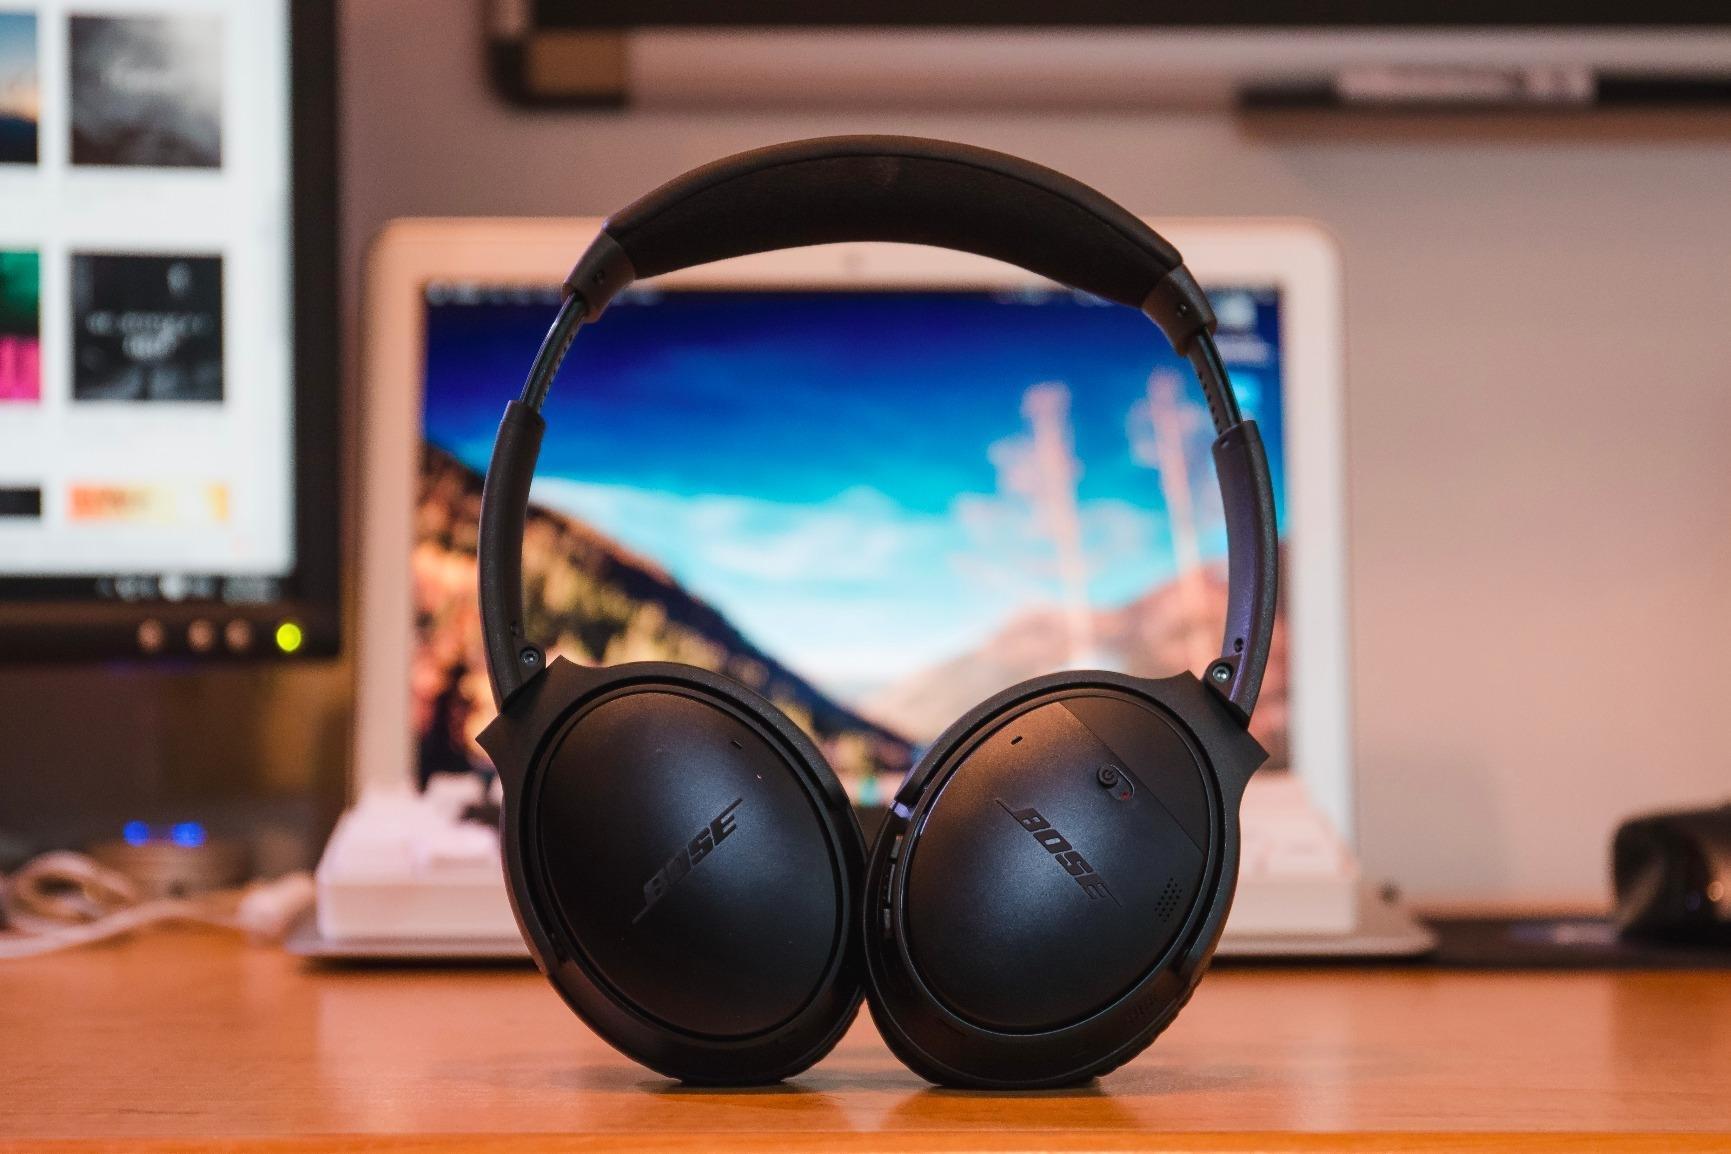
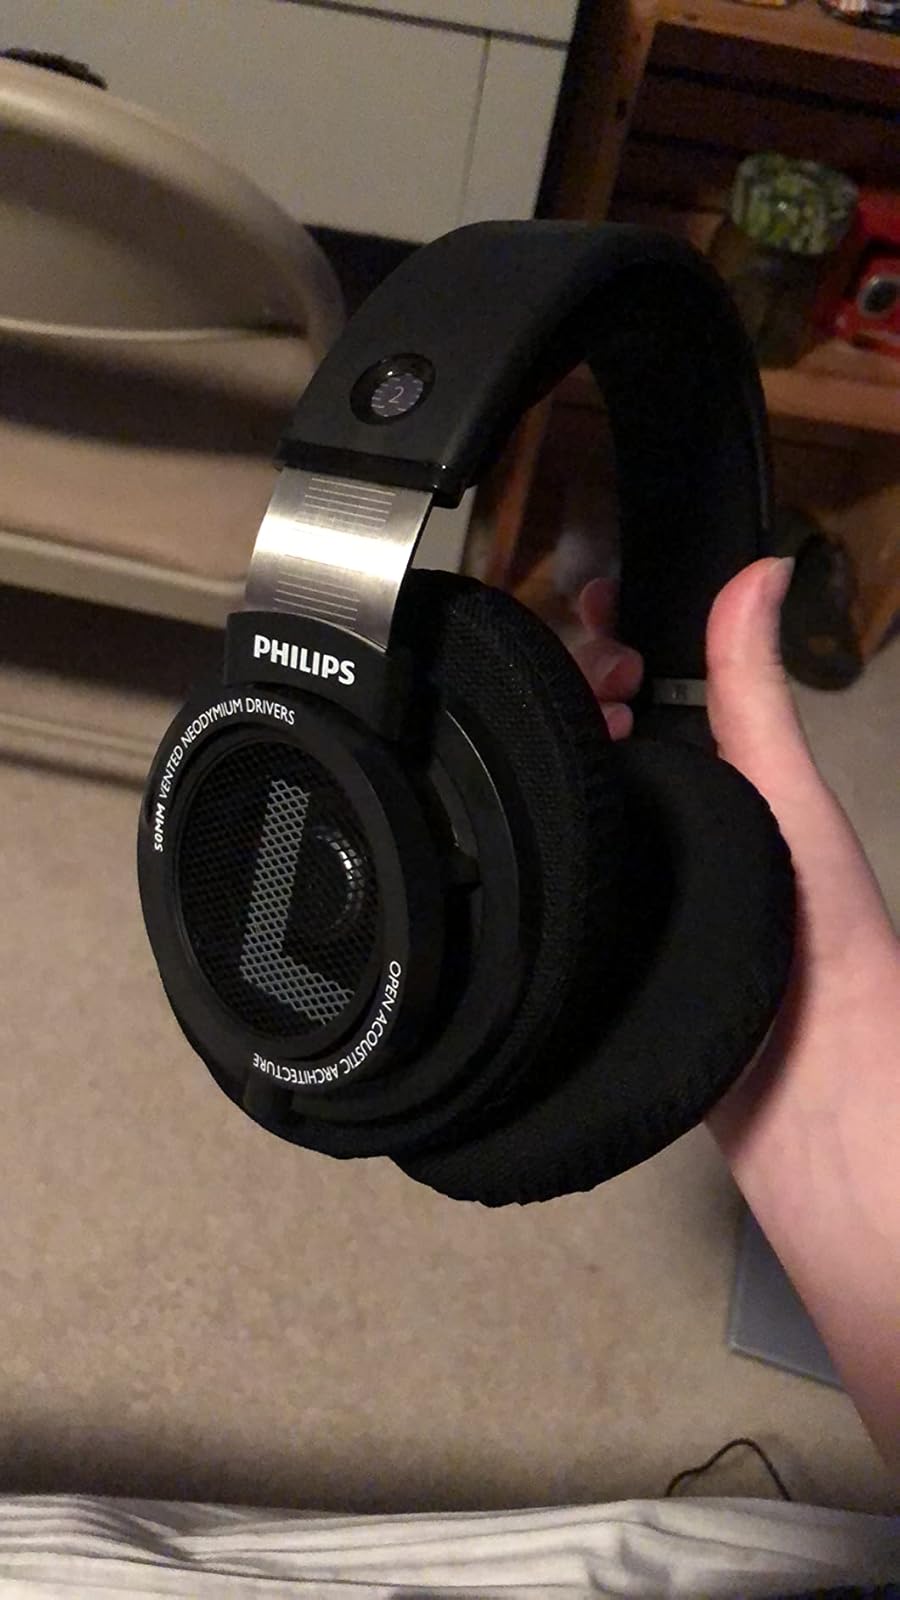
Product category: headphones
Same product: no